Kate Valley Landfill

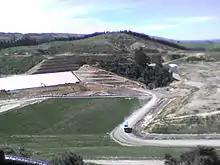
View of the Kate Valley Landfill

Kate Valley Landfill is a regional landfill in Canterbury, New Zealand. It is a joint venture partnership between Canterbury territorial authorities and Waste Management New Zealand Limited.